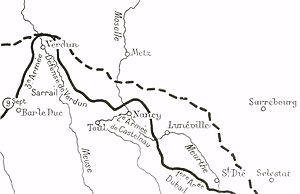
La bataille de la Haute Meurthe fait partie de l'ensemble d'opérations que l'on désigne comme la bataille des Frontières au début de la Première Guerre mondiale et qui se traduisent par la mise en place de la ligne de front.